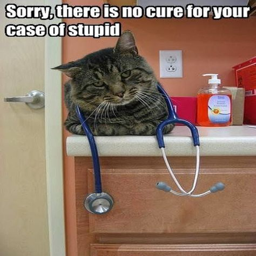
is this what our cats really think of us ?